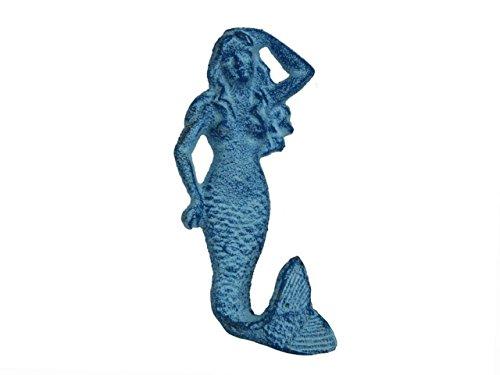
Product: Hampton Nautical Rustic Light Blue Whitewashed Mermaid Hook 6" Decorative Cast Iron Wall Hook
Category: Toys & Games | Hobbies | Hobby Building Tools & Hardware
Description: Excellent mermaid decoration Classic vintage rustic appearance.
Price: $12.98
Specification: ProductDimensions:3x1x6inches|ItemWeight:9.6ounces|ShippingWeight:9.6ounces(Viewshippingratesandpolicies)|Manufacturer:HandcraftedModelShipsLLC|ASIN:B00OMQTKN6|DomesticShipping:ItemcanbeshippedwithinU.S.|InternationalShipping:ThisitemcanbeshippedtoselectcountriesoutsideoftheU.S.LearnMore|Californiaresidents:ClickhereforProposition65warning|Itemmodelnumber:K-516-light-blue